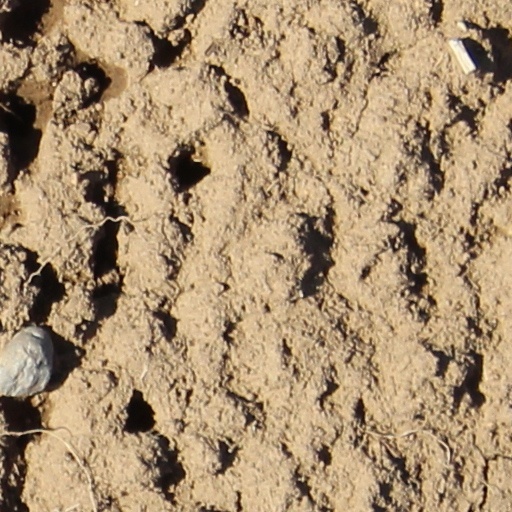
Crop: wheat